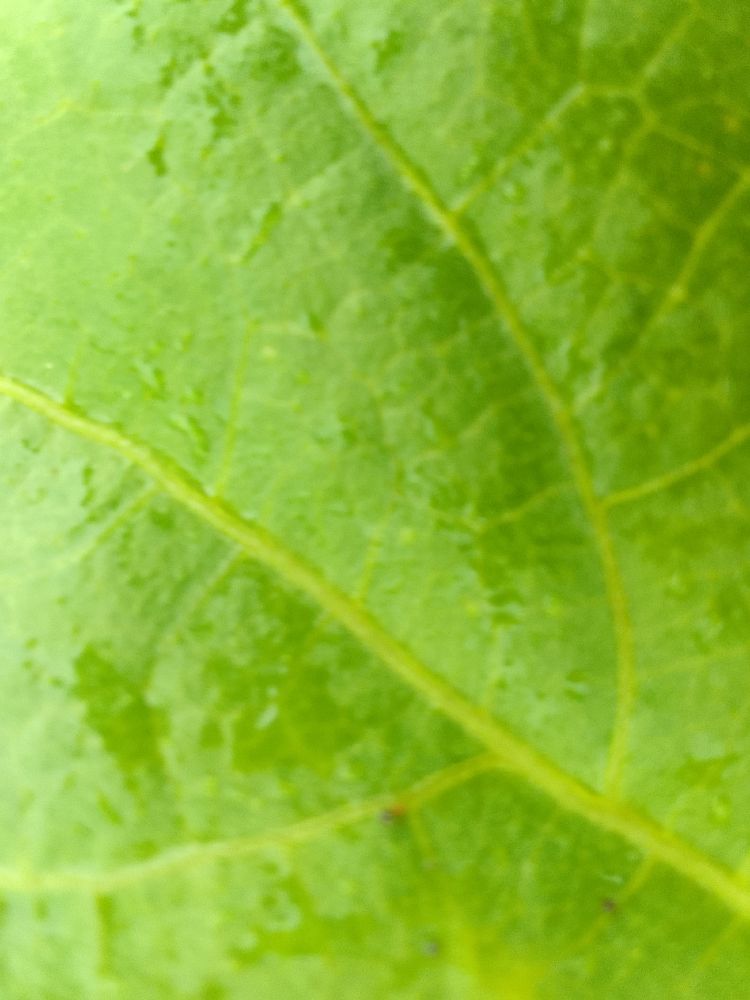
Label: healthy